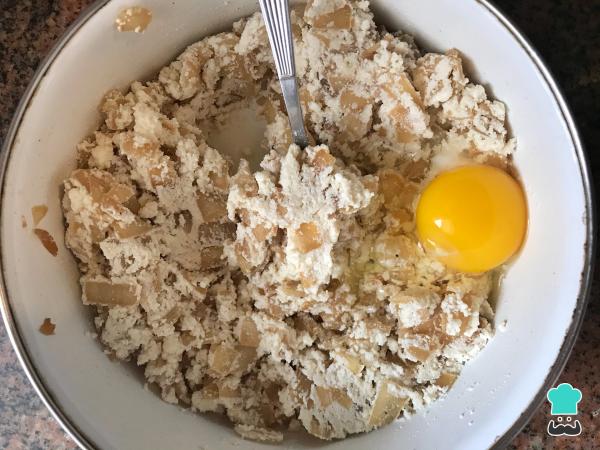
Continúa con el armado del relleno de tu tarta de ricota agregando 1 huevo.